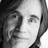
Emotion: happy